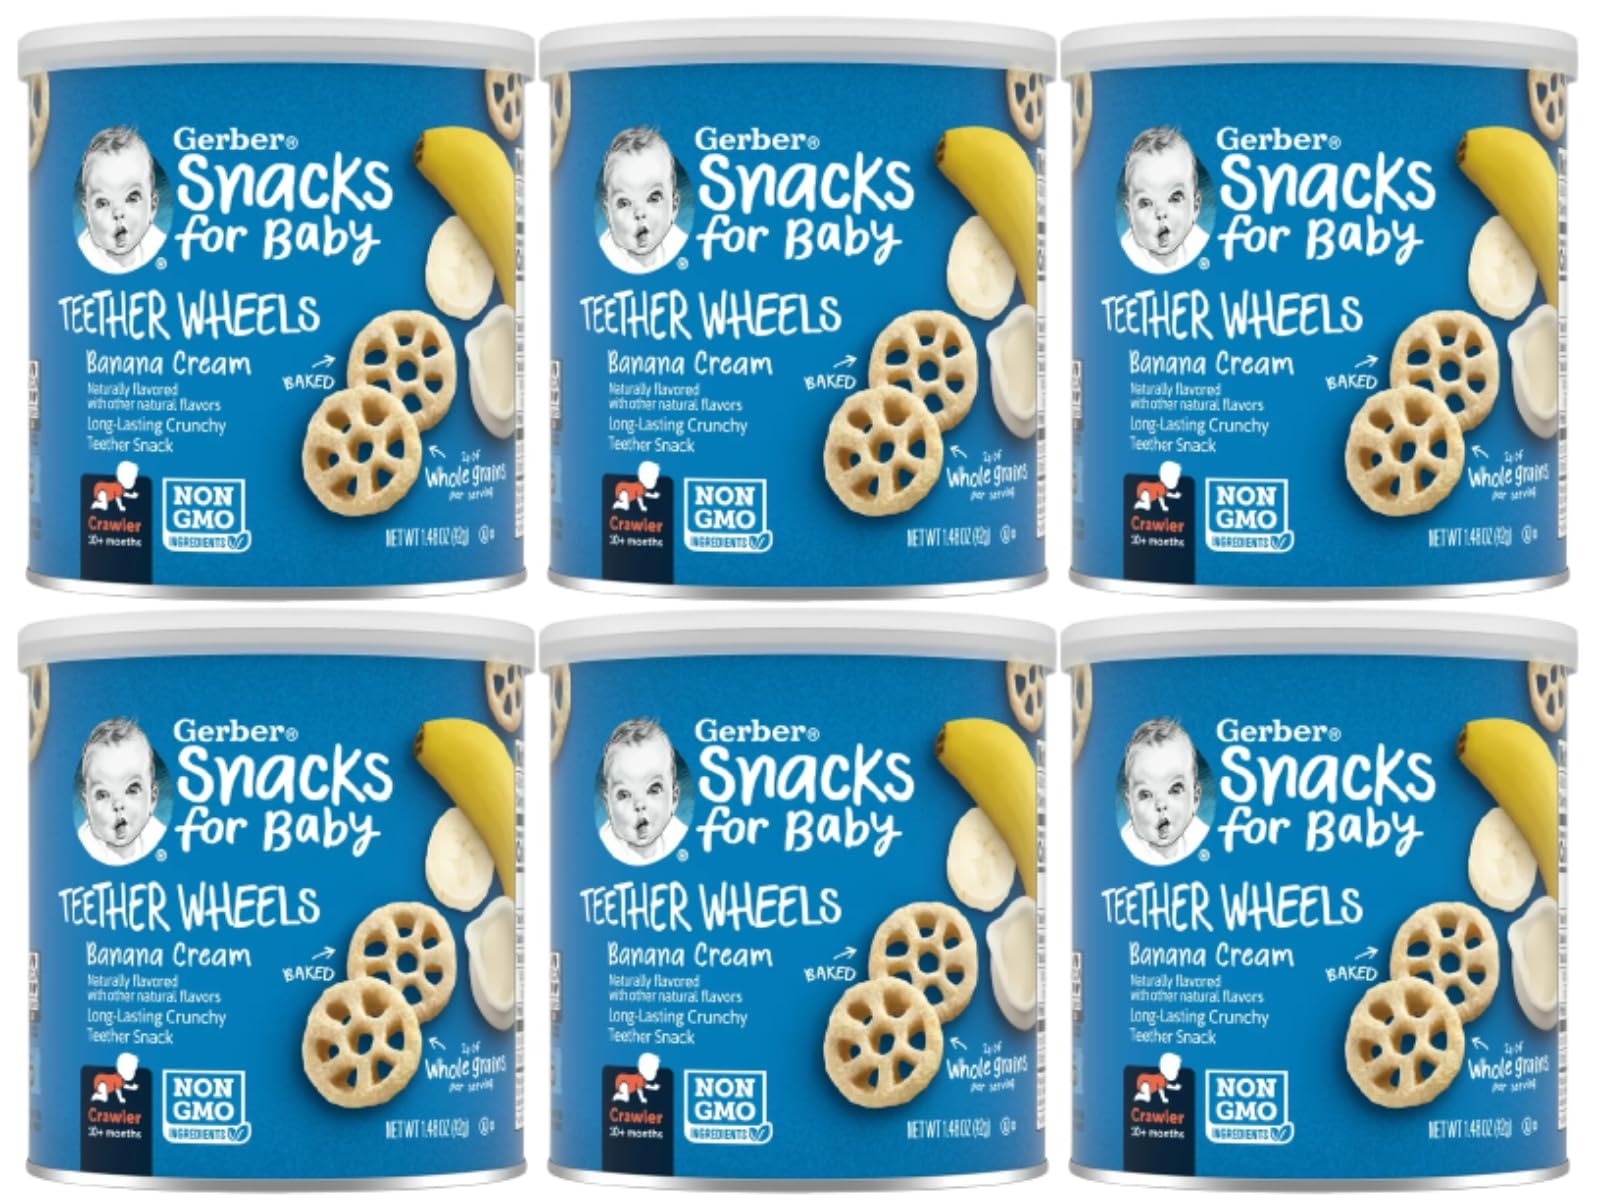
Item Name: Gerber Graduates Waffle Wheels Banana Cream 1.48 Ounce (Pack of 6)
Value: 8.88
Unit: Fl Oz

Price: 2.58